Vijithapura

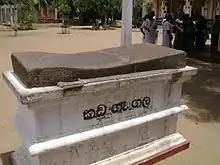
The stone which may have been used by Dutthagamani's soldiers to sharpen their swords

Vijithapura, also known as Vijitha Nagara or Vijithagama, was a fortress–city in ancient Sri Lanka. When Vijaya, the first recorded ruler of the country arrived from India, he brought a large retinue of his followers with him. These followers spread throughout the country, and established settlements. One of his chief followers named Vijitha founded the establishment which was then known as Vijitha Nagara (city of Vijitha) or Vijithagama (village of Vijitha). The city is believed to have been founded during the reign of king Panduvasudeva, the third recorded king of Sri Lanka, who was the brother in law of the chieftain Vijitha.